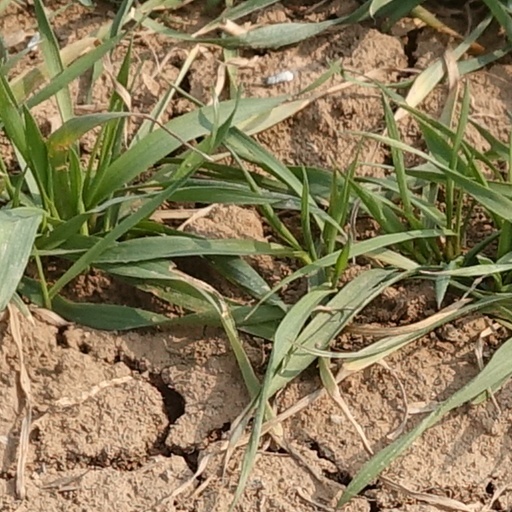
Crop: wheat